Here Comes Trouble: Stories from My Life

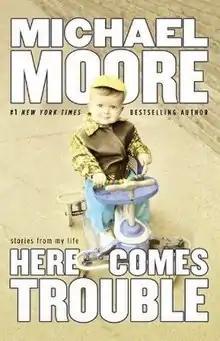

Here Comes Trouble: Stories from My Life is an autobiography by American filmmaker Michael Moore.